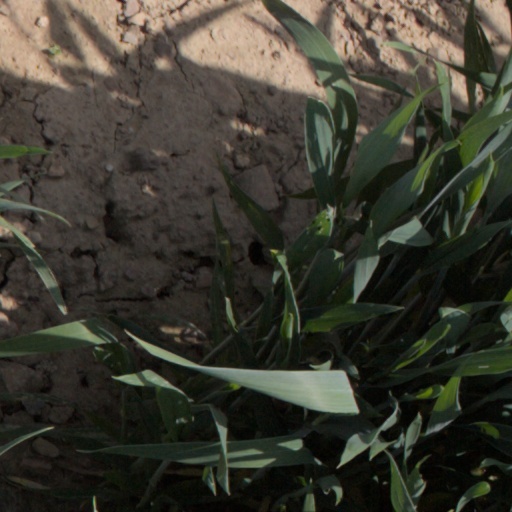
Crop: wheat